Gone Too Soon

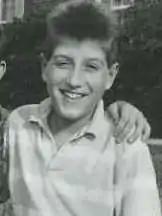
Footage of Ryan White was used in the music video of "Gone Too Soon".

"Gone Too Soon" was promoted with a short music video directed by Bill DiCicco. The footage in the music video featured scenes of Jackson and White together, as well as brief coverage from White's funeral. Home movies, donated by White's mother Jeanne, were also shown in the short film. At the time of its creation, Jeanne White revealed that the video for "Gone Too Soon" would demonstrate how much Jackson cared for her ill son. The music video was later featured on Jackson's 1993 VHS "". An alternate video was released a few months after Michael's death, and was later released on "Michael Jackson's Vision".